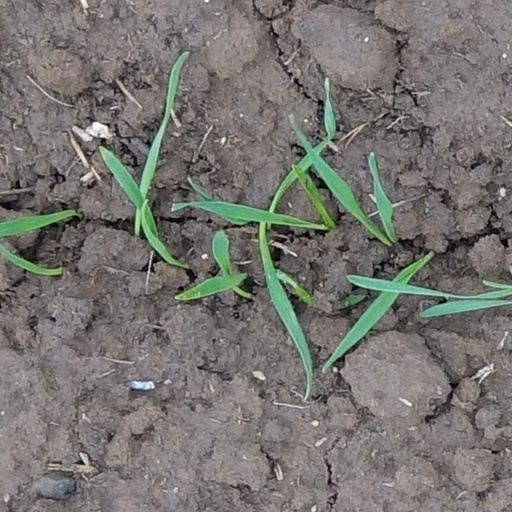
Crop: wheat